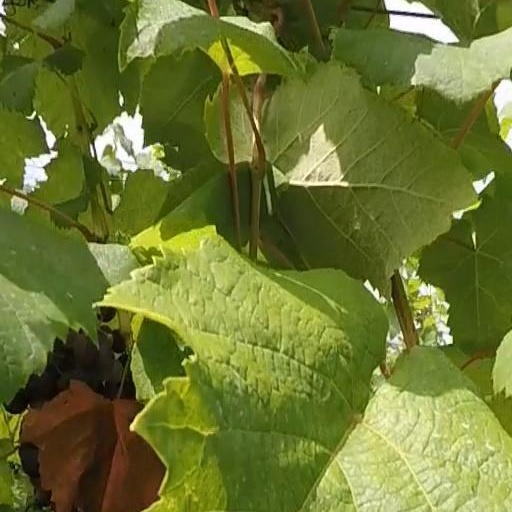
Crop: grape